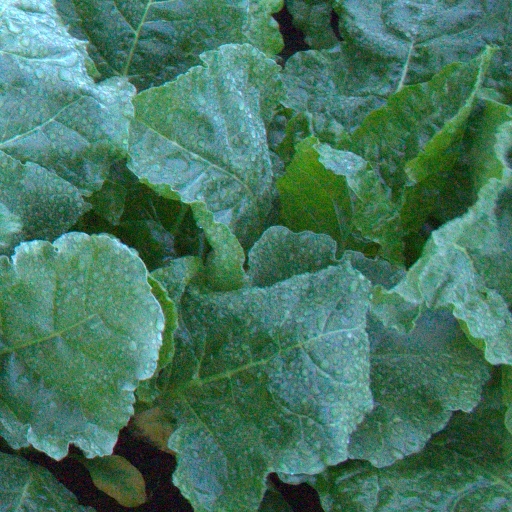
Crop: sugar beet